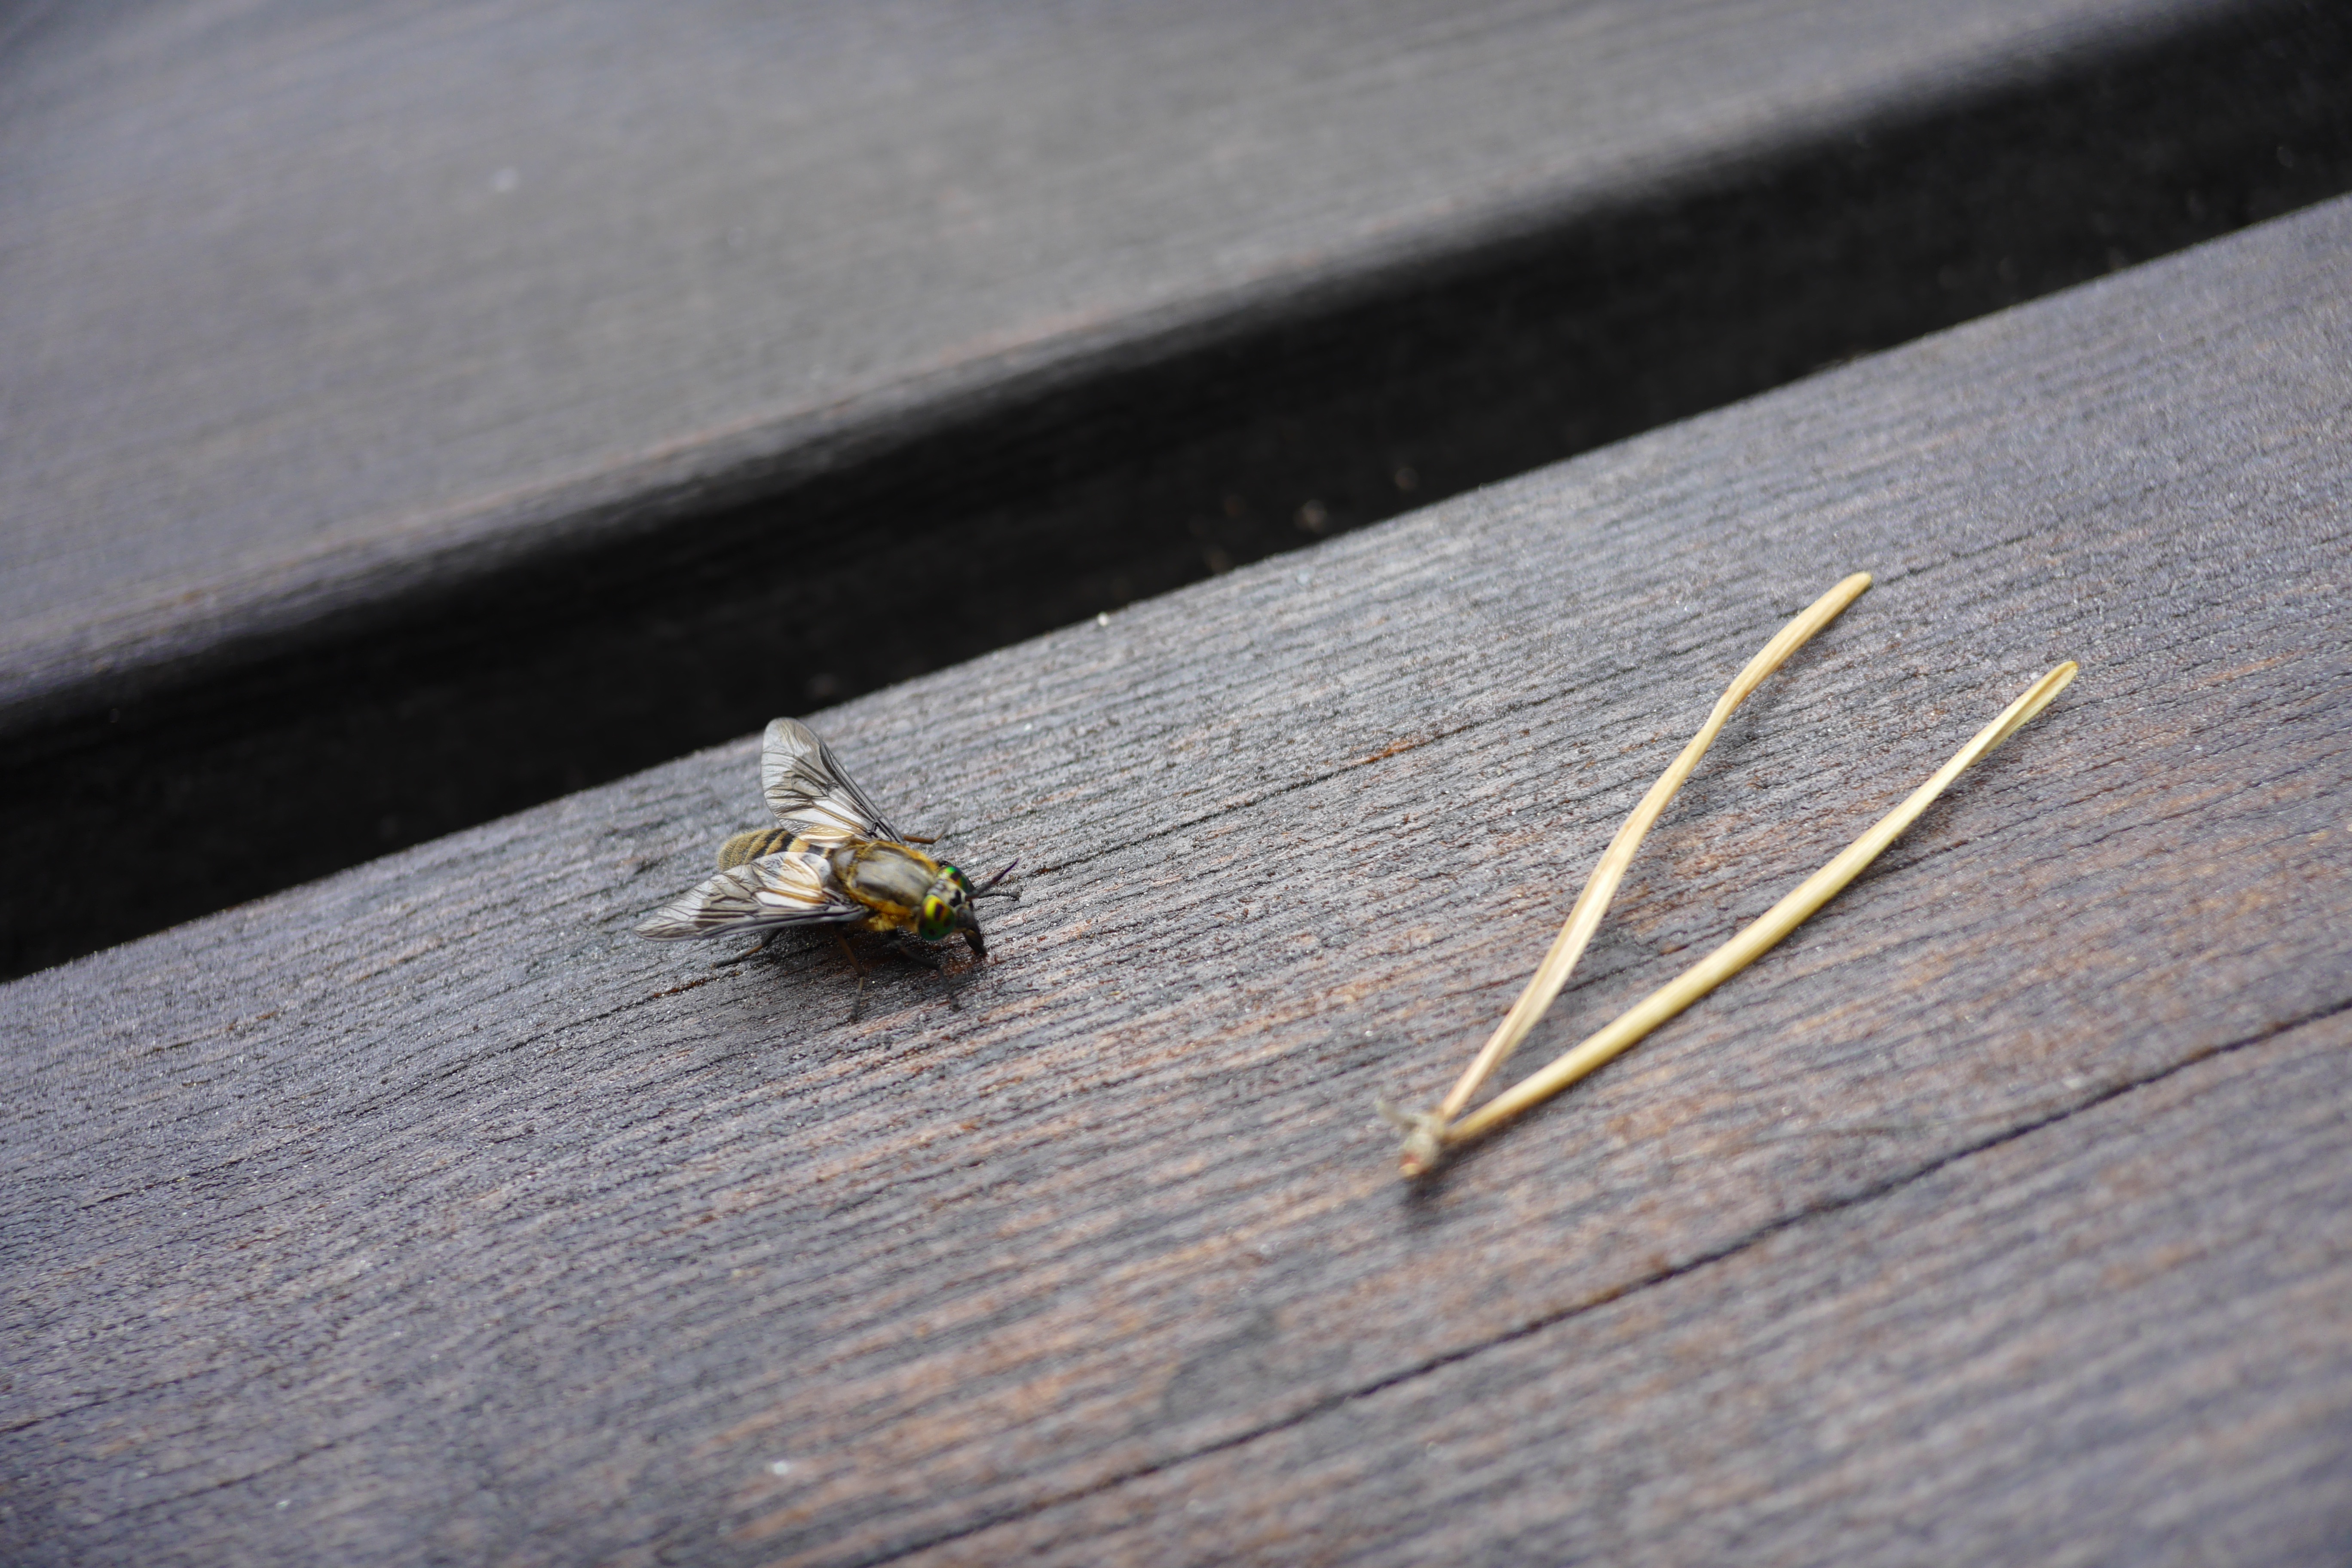
wing, leaf, insect, fauna, invertebrate, close up, macro photography